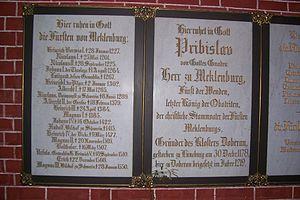
Pribislav Iᵉʳ, décédé le 30 décembre 1178 à Lunebourg en Saxe, est prince des Obodrites, fils de Niklot. Il fut le premier seigneur de Mecklembourg de 1167 à sa mort.